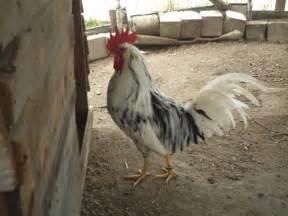
chicken